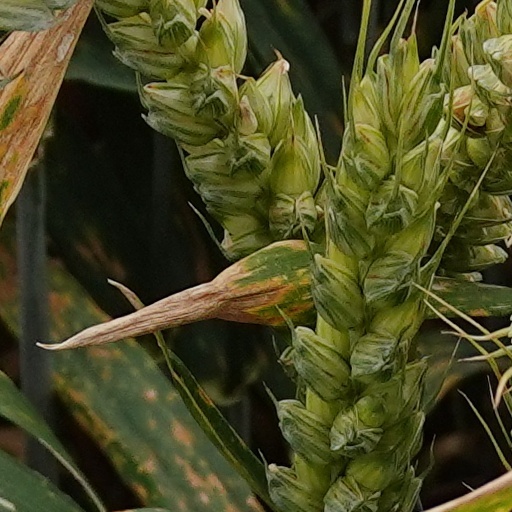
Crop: wheat